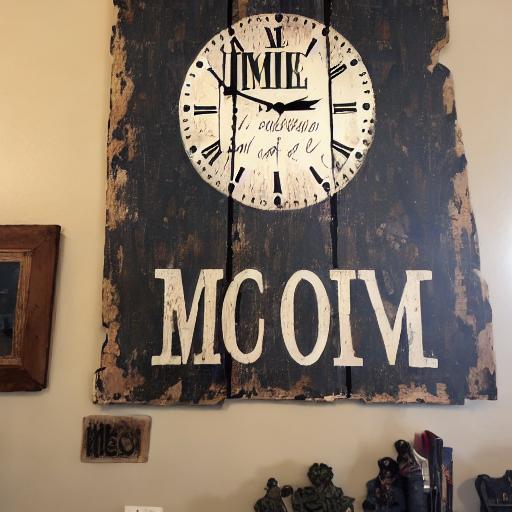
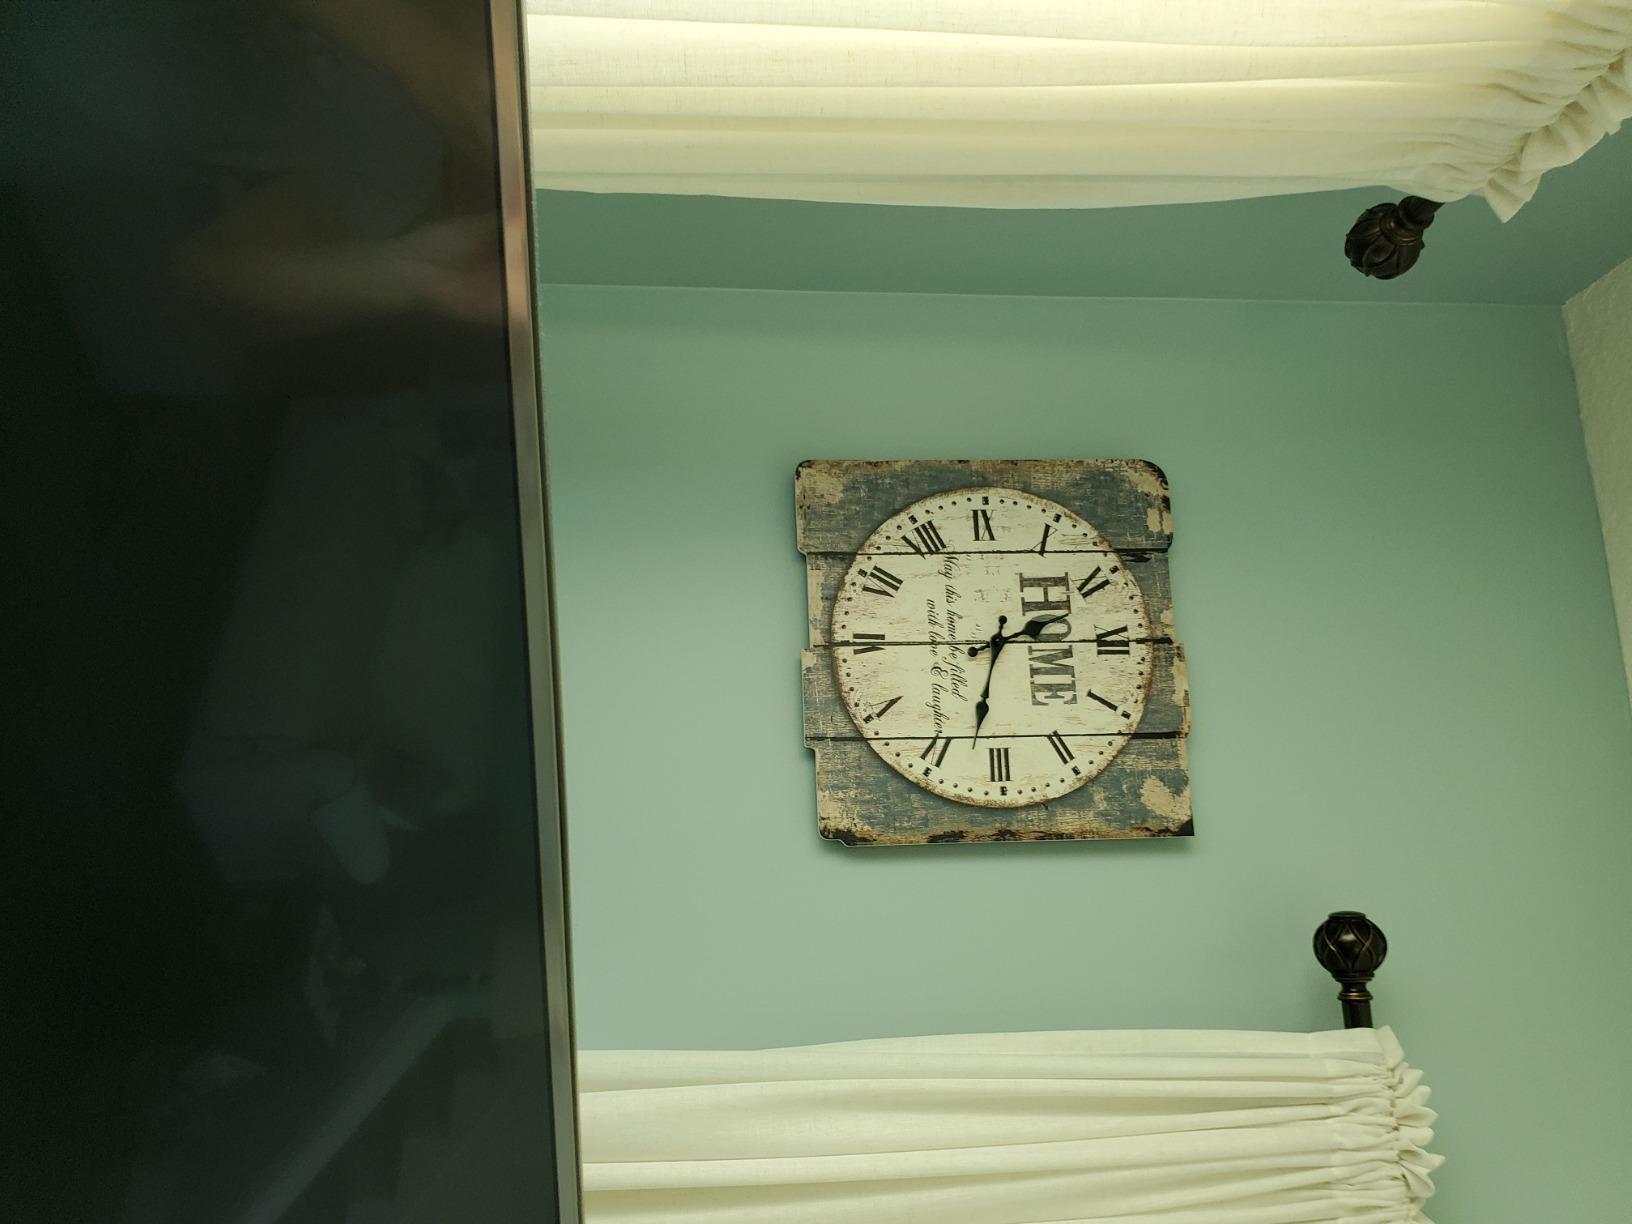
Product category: clock
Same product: no